WTAM

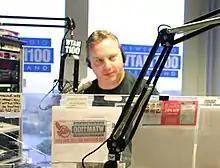
Bill Wills

Dr. Laura was replaced on the weekday schedule with Glenn Beck following the September 11 attacks; Kevin Metheny said of Glenn after the switch, "he has a greater inclination to entertain and relate, rather than evangelize", and felt Dr. Laura's ratings were "disappointing". John Webster's presence on "Wills, Webster and Coleman" ended on November 2, 2001, after a downsizing effort that also saw seven other staffers in the cluster fired. WTAM's studios, along with the studios for all other Clear Channel Cleveland stations, were consolidated into a new facility in Independence in 2002, with one newspaper story calling the arrangement "a food court of radio, with McDonald's, Burger King and Taco Bell". Beck was replaced in March 2005 with Jerry Springer's mid-morning show, which WTAM dropped the following March in favor of a local program hosted by Bob Frantz, formerly with WSPD in Toledo. Beck's show was then brought back on November 3, 2008, bumping Frantz to evenings. Casey Coleman died at the age of 55 on November 27, 2006, following a 15-month bout with pancreatic cancer; Mike Snyder succeeded Casey on the morning show, renamed "Wills and Snyder". The station was one of 10 stations awarded the 2007 Crystal Radio Award for public service awarded by the National Association of Broadcasters at the Radio Luncheon on April 17, 2007.